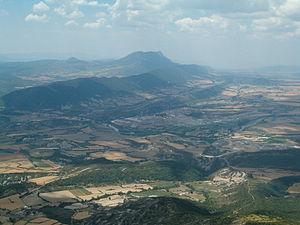
Sabiñánigo est une commune d'Espagne située dans la province de Huesca. L'agglomération se situe à 780 mètres d'altitude et se trouve à 48 kilomètres au nord de Huesca. Elle compte 9 349 habitants en 2016. D'une superficie de 586,8 km², c'est la commune la plus grande de la province de Huesca et la troisième d'Aragon après Saragosse et Ejea de los Caballeros.